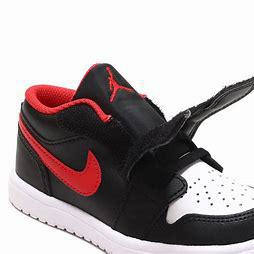
Brand: Jordan
Model: 1 Alt